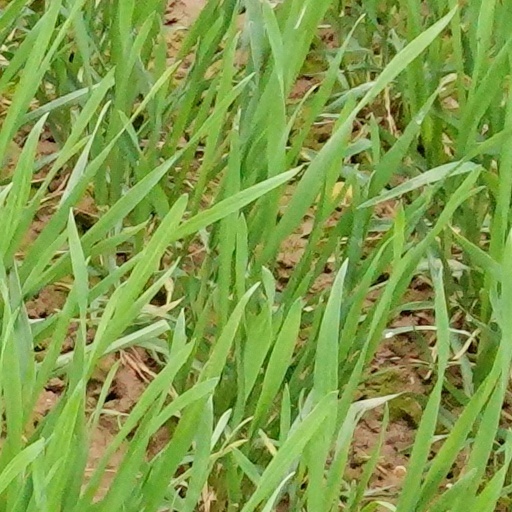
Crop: wheat